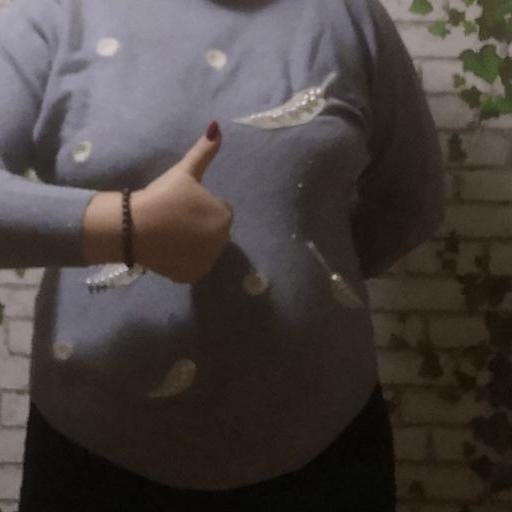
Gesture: like